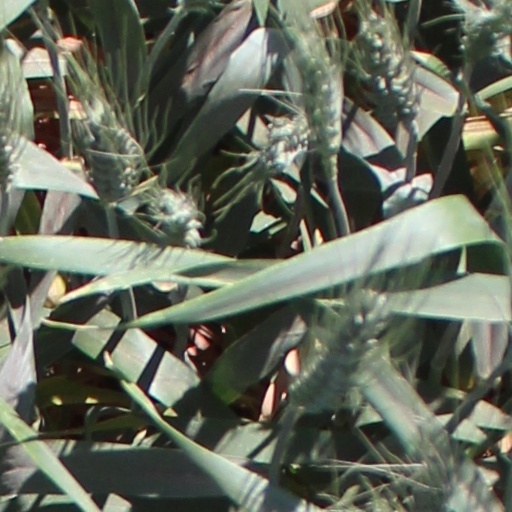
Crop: wheat